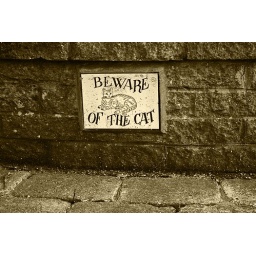
There was a tiger in this garden.....hence the sign